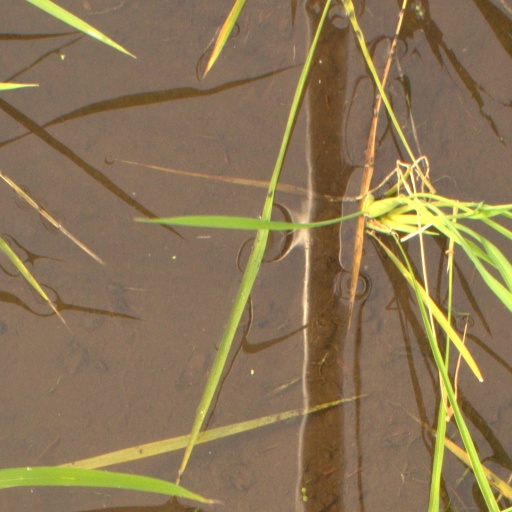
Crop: rice